Galtee Castle

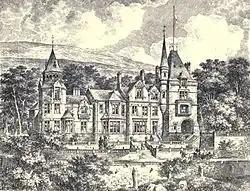
Drawing of castle c.1895

Galtee Castle was a mansion that was situated on the foothills of the Galtee Mountains at Skeheenarinky in County Tipperary, Ireland approximately 10 km. from Mitchelstown.